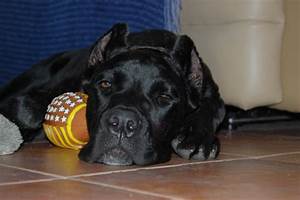
Label: dog